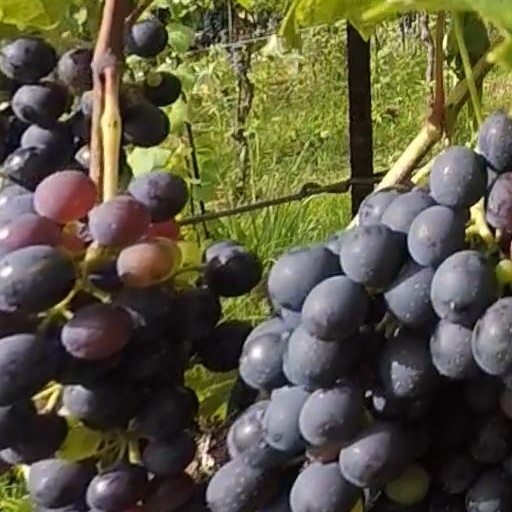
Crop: grape